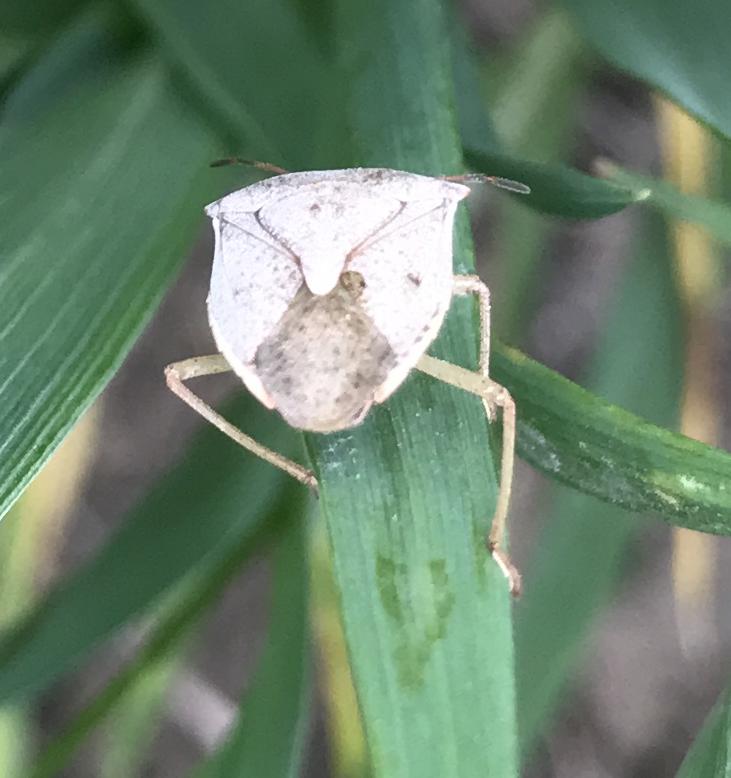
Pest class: stink_bug